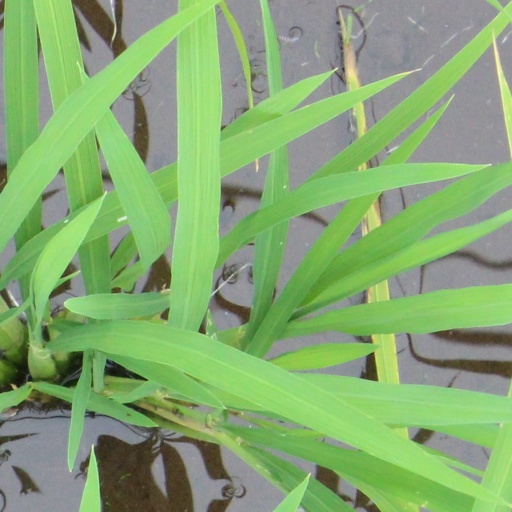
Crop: rice